Edward Vardon

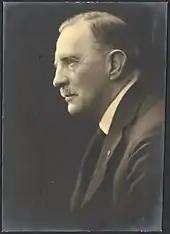
Edward Vardon

On 18 February 1921, Vardon was appointed to the Senate to fill a casual vacancy caused by the death of Robert Guthrie. His term expired on 4 August due to the Parliament of South Australia's failure to confirm his appointment, but this was rectified five days later. He had earlier been selected by the Liberal Union for its Senate ticket prior to the 1917 federal election, but withdrew in favour of James Rowell.